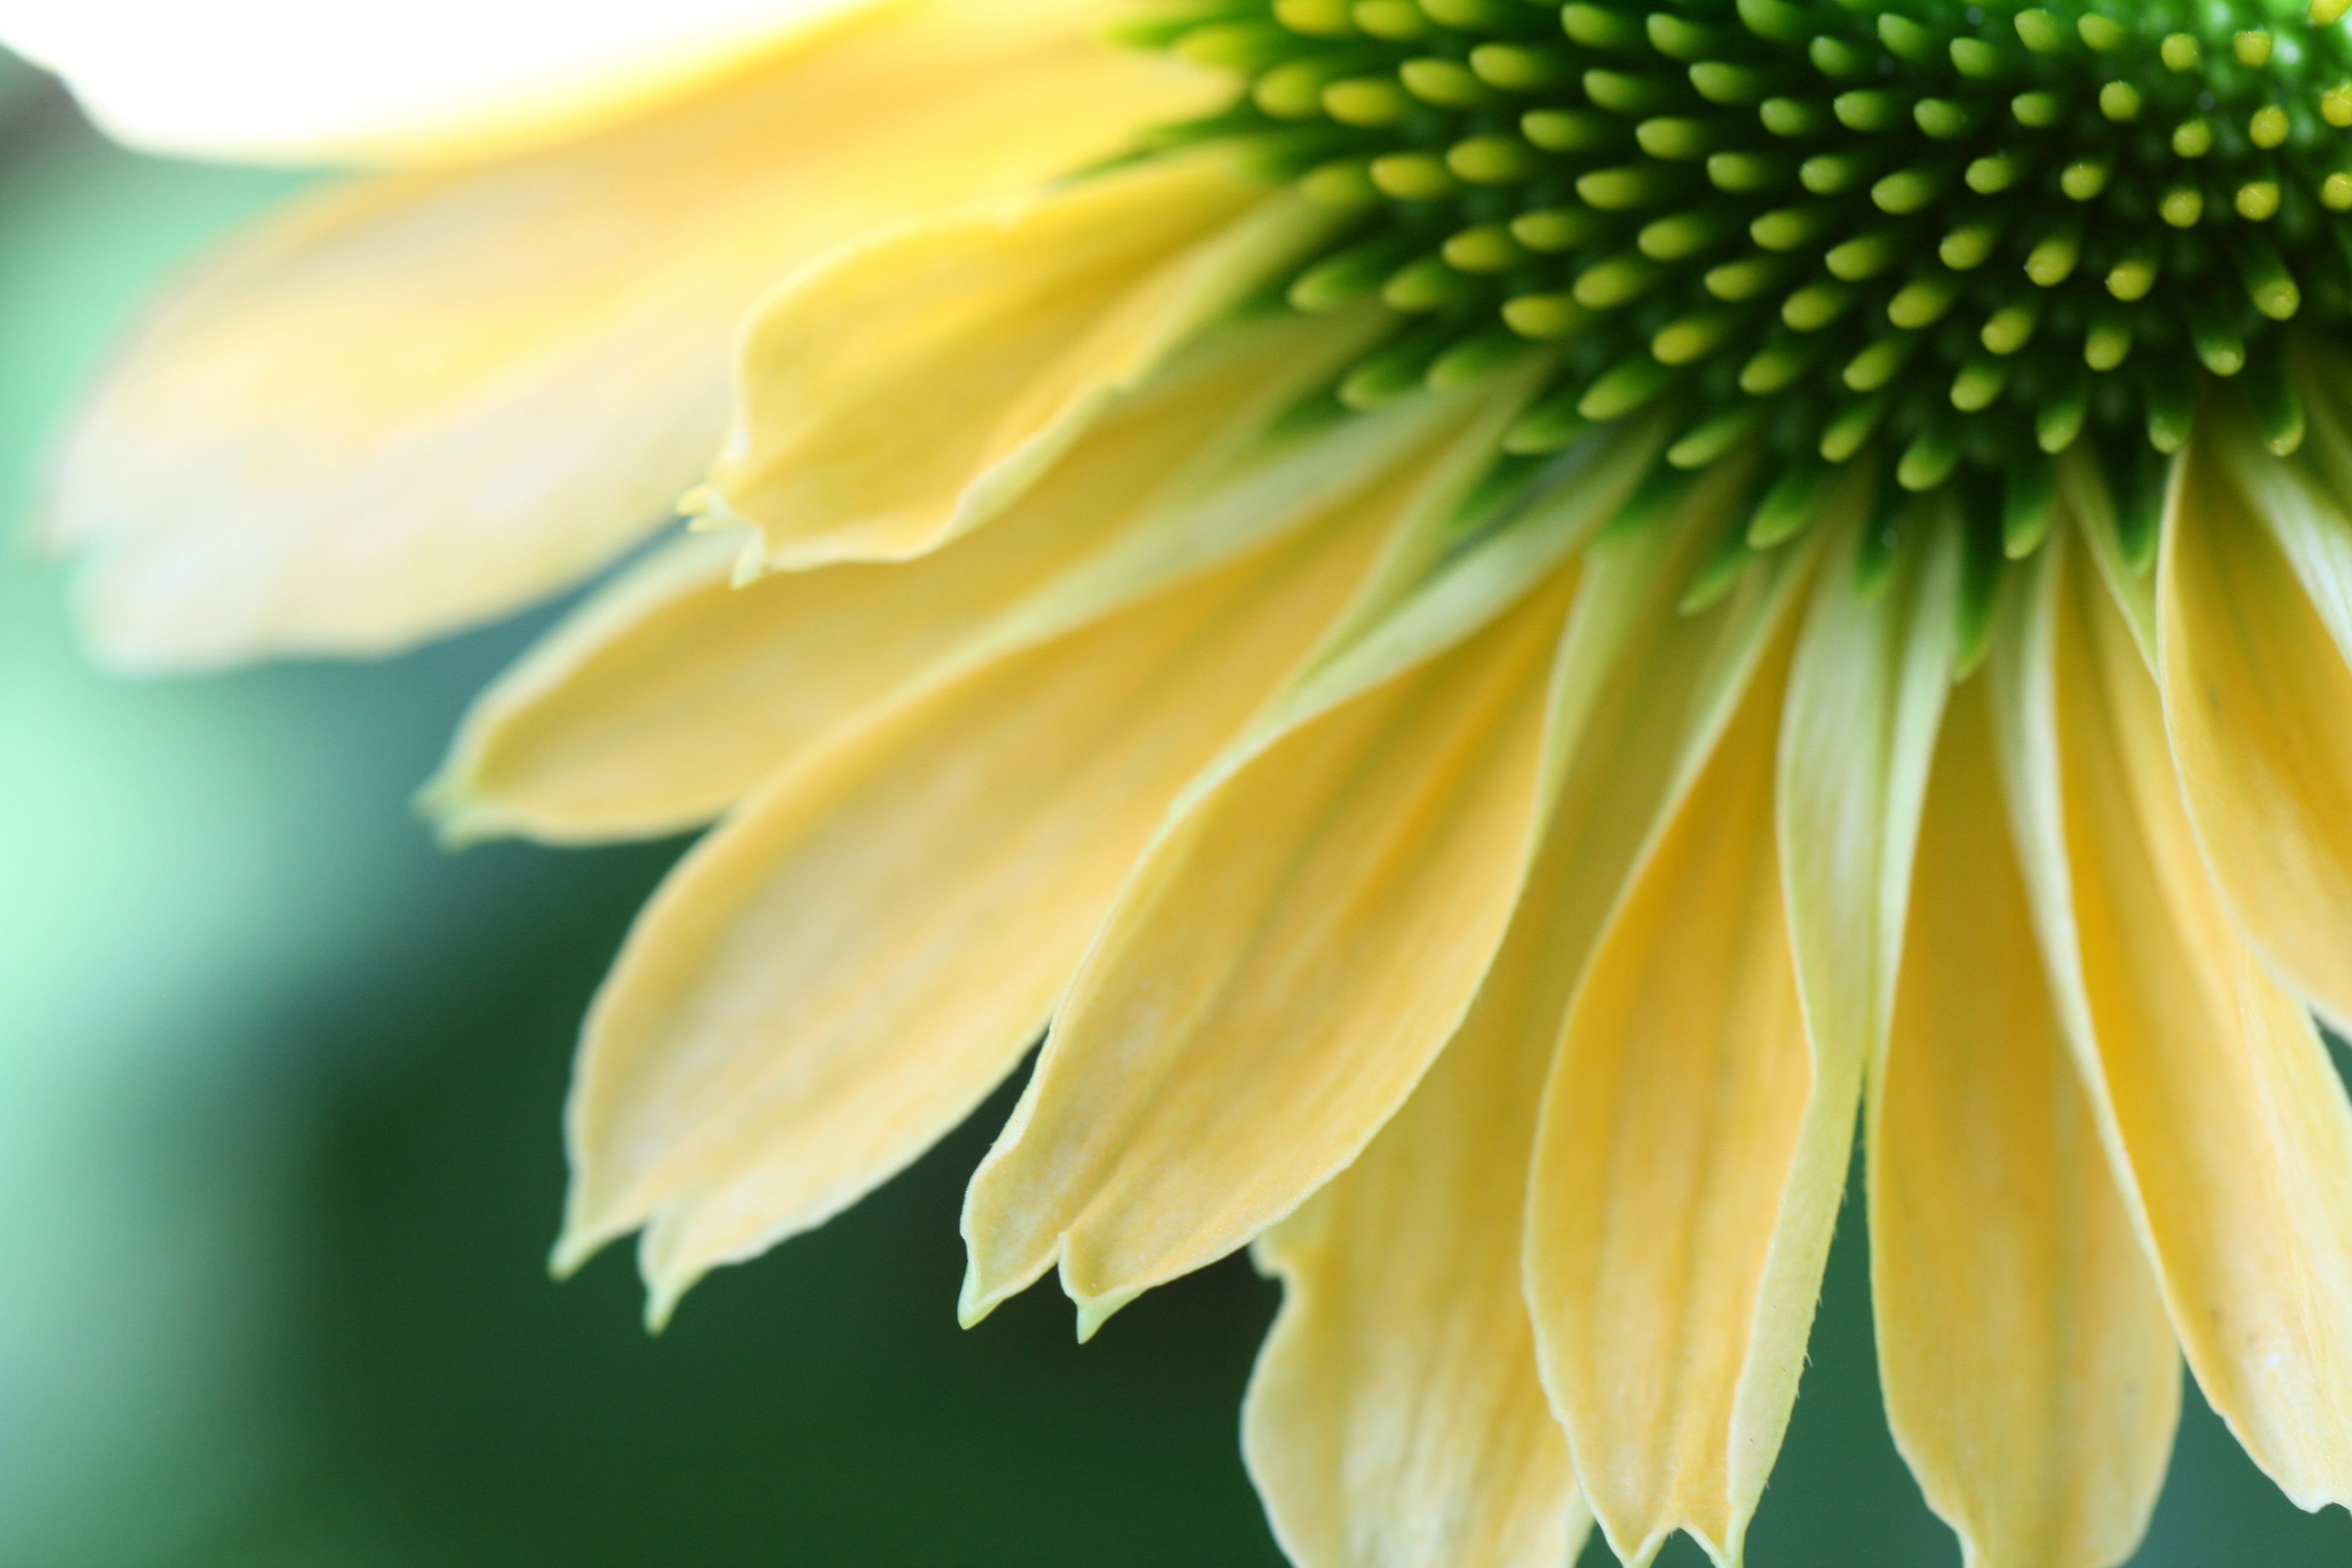
petal, yellow, flower, green, flowering plant, plant, close up, sunflower, gerbera, macro photography, botany, pollen, barberton daisy, daisy family, photography, coneflower, annual plant, wildflower, perennial plant